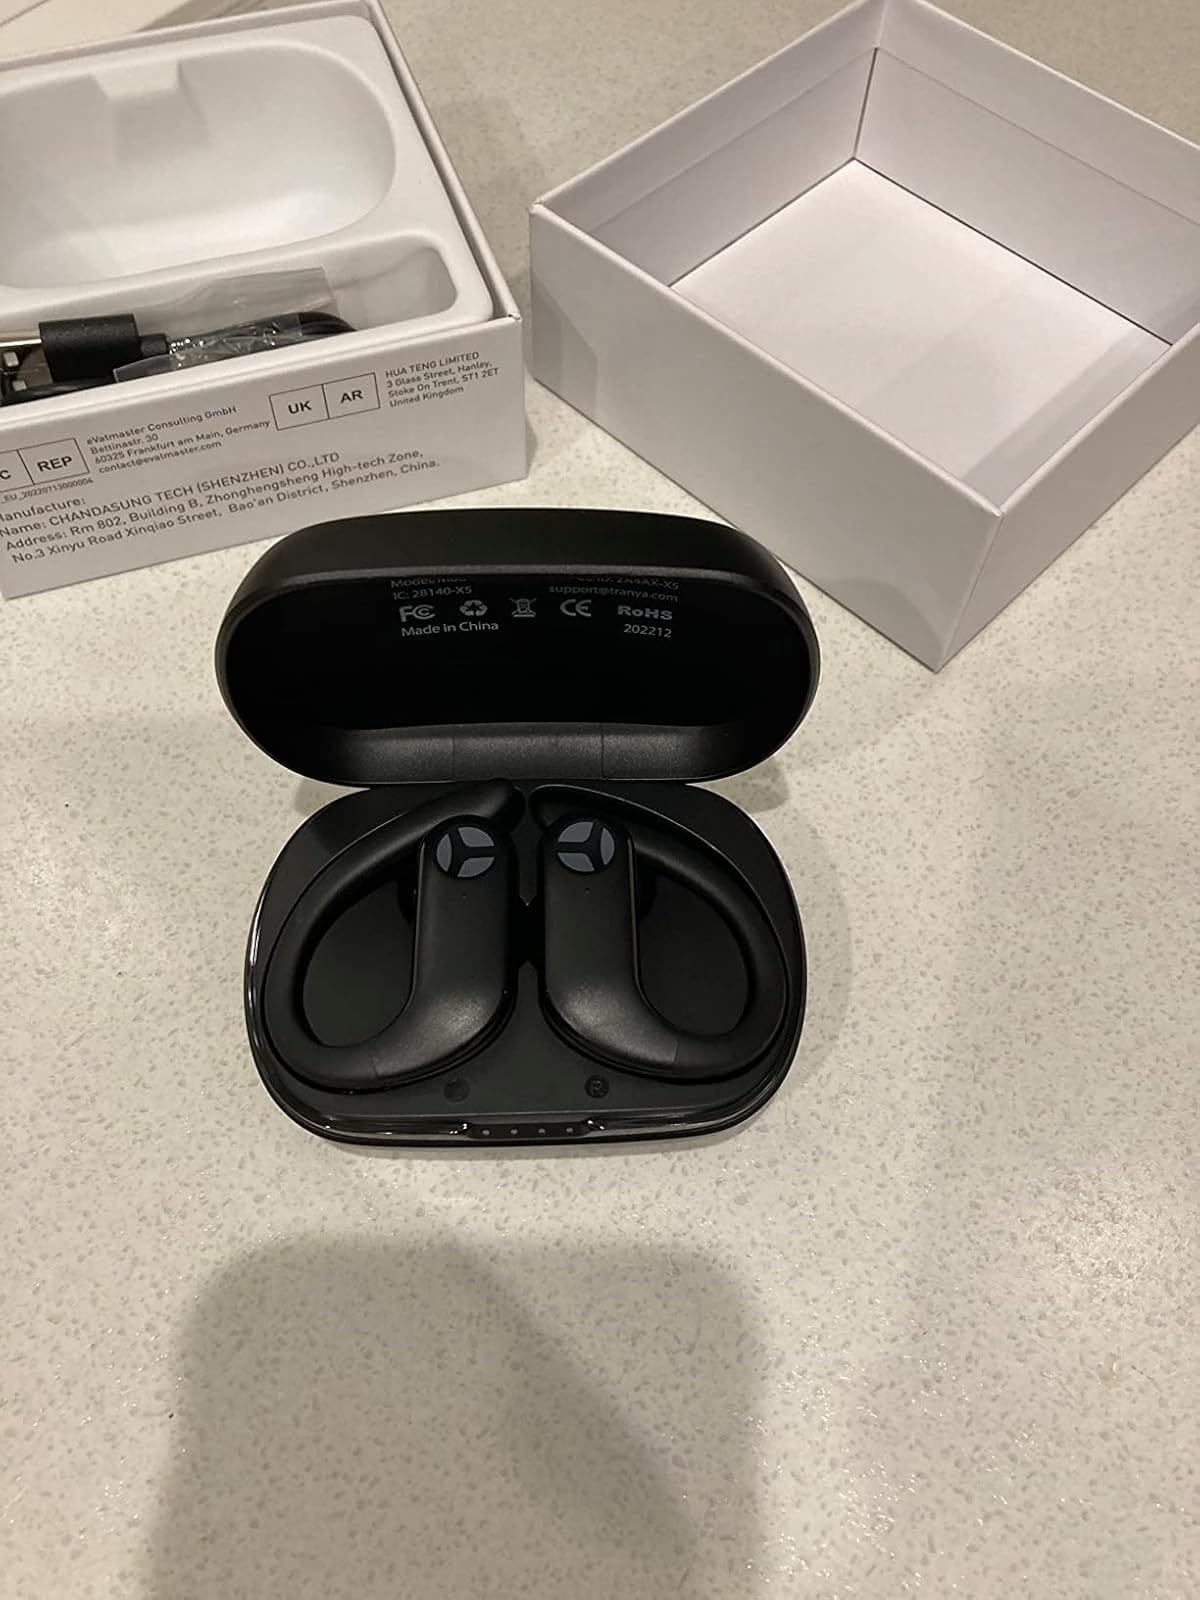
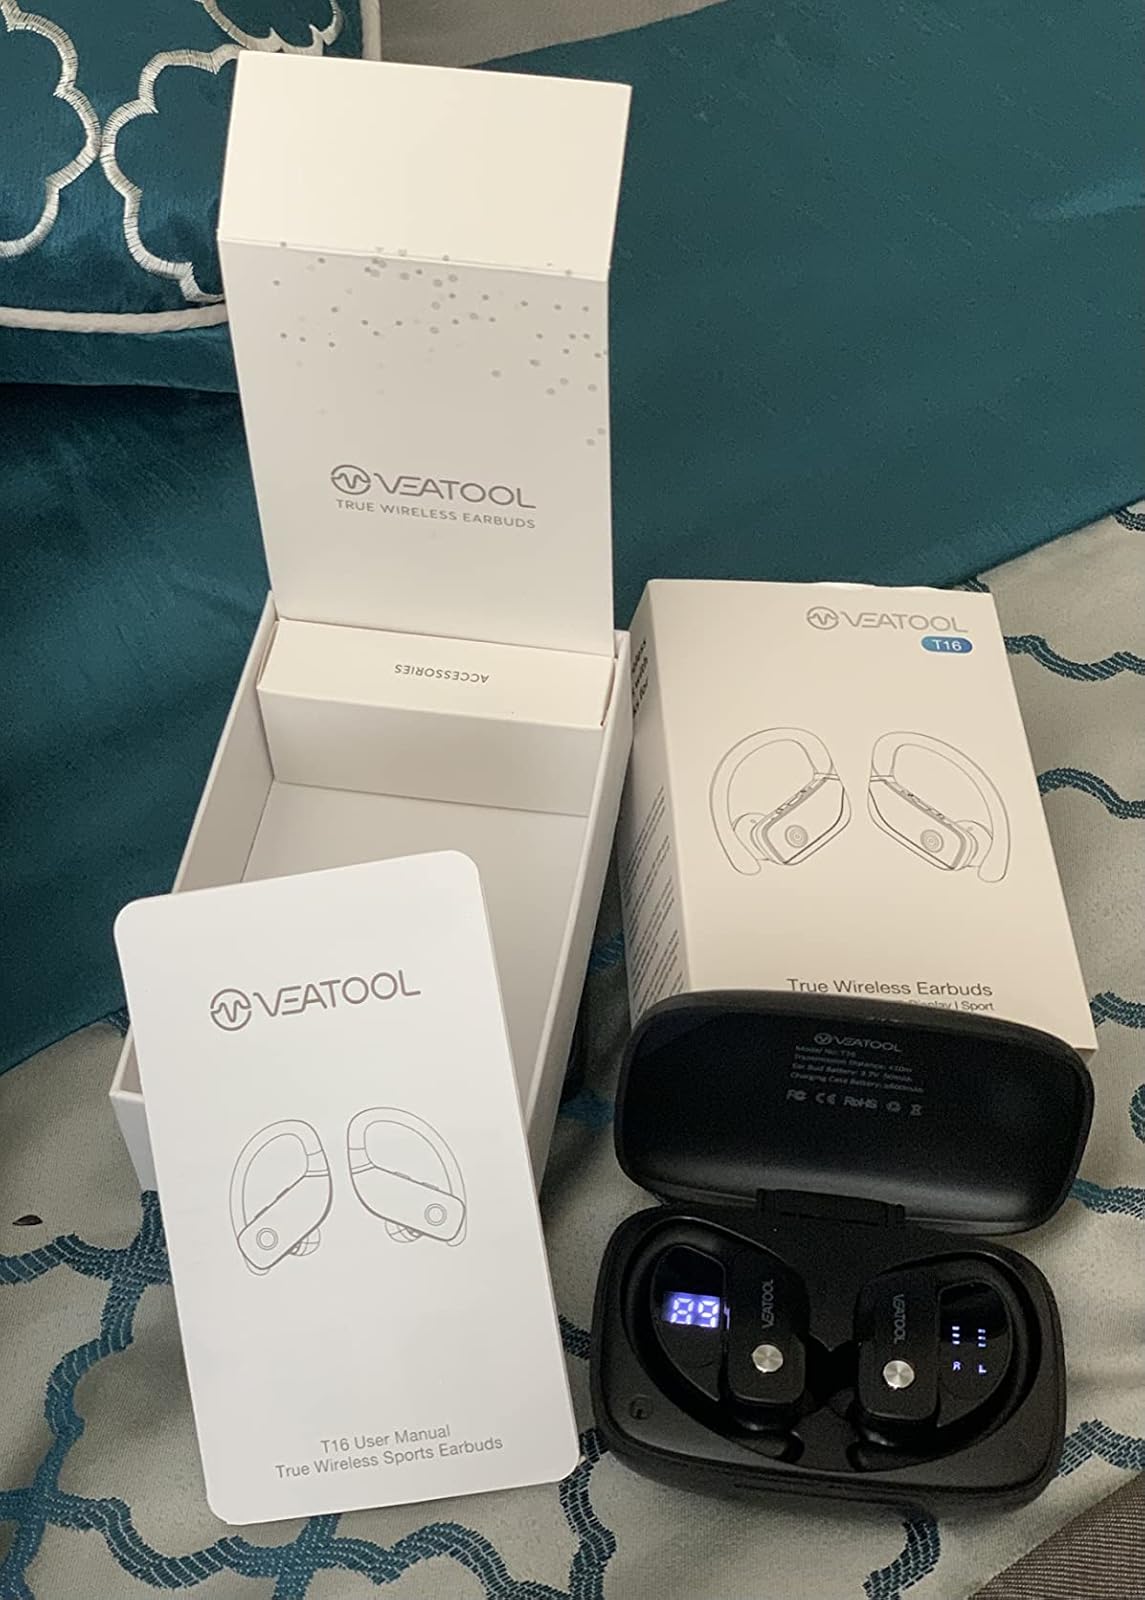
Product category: earbuds
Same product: no